Likhmidas

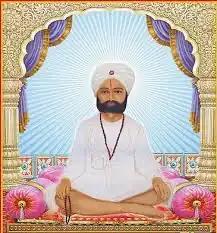

He was married and had two sons and daughter and lived in Nagaur in Rajasthan, India.